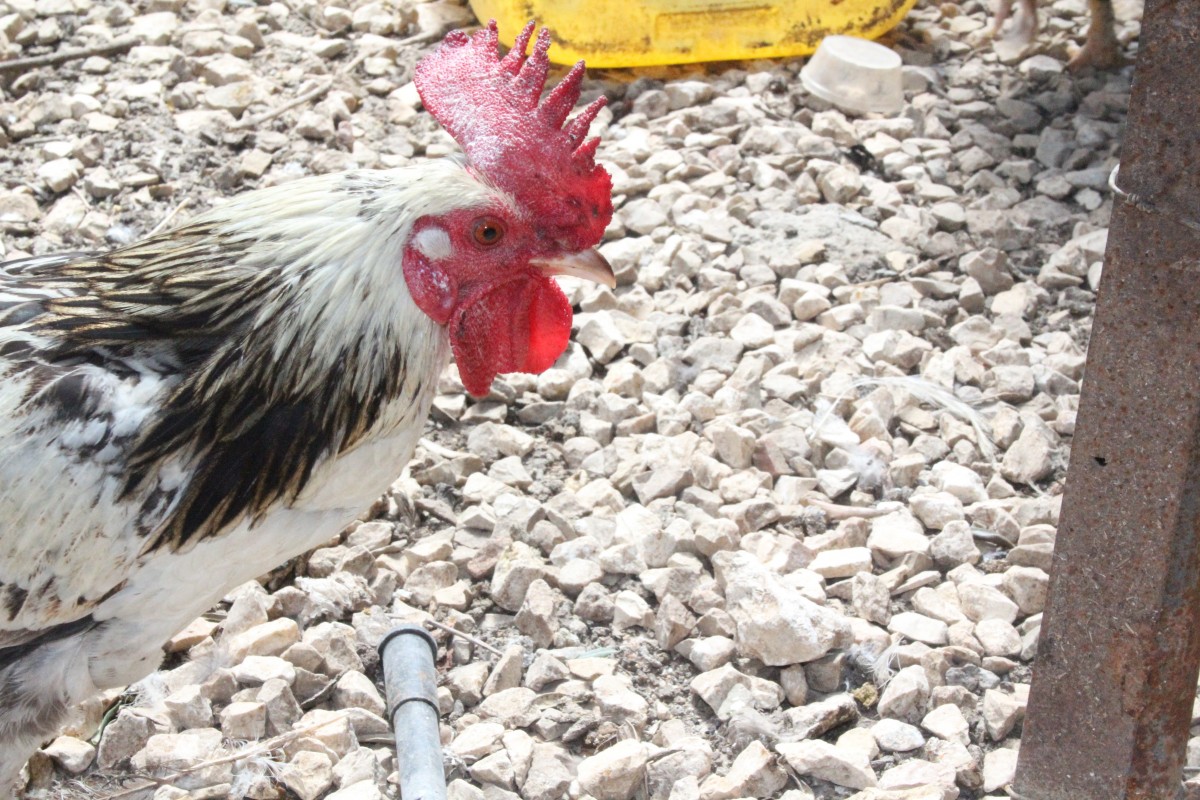
Tags: chicken, fauna, rooster, poultry, galliformes, vertebrate